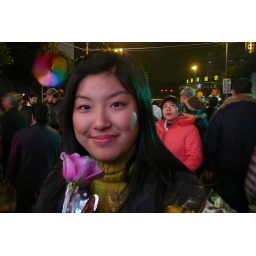
Victoria in flower street